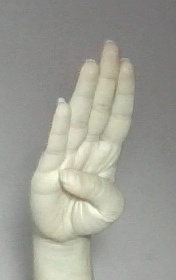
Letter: kaaf